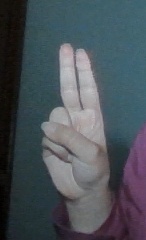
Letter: taa